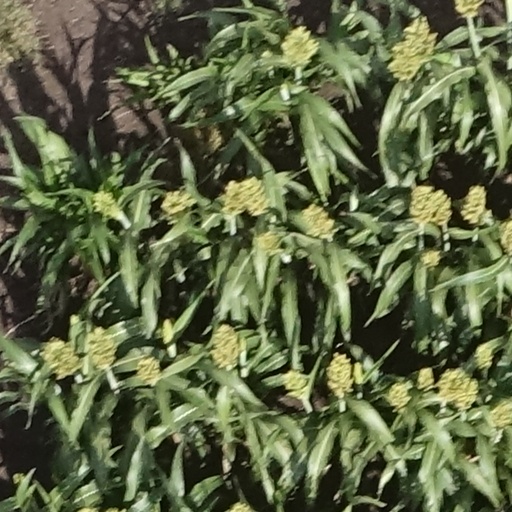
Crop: sorghum